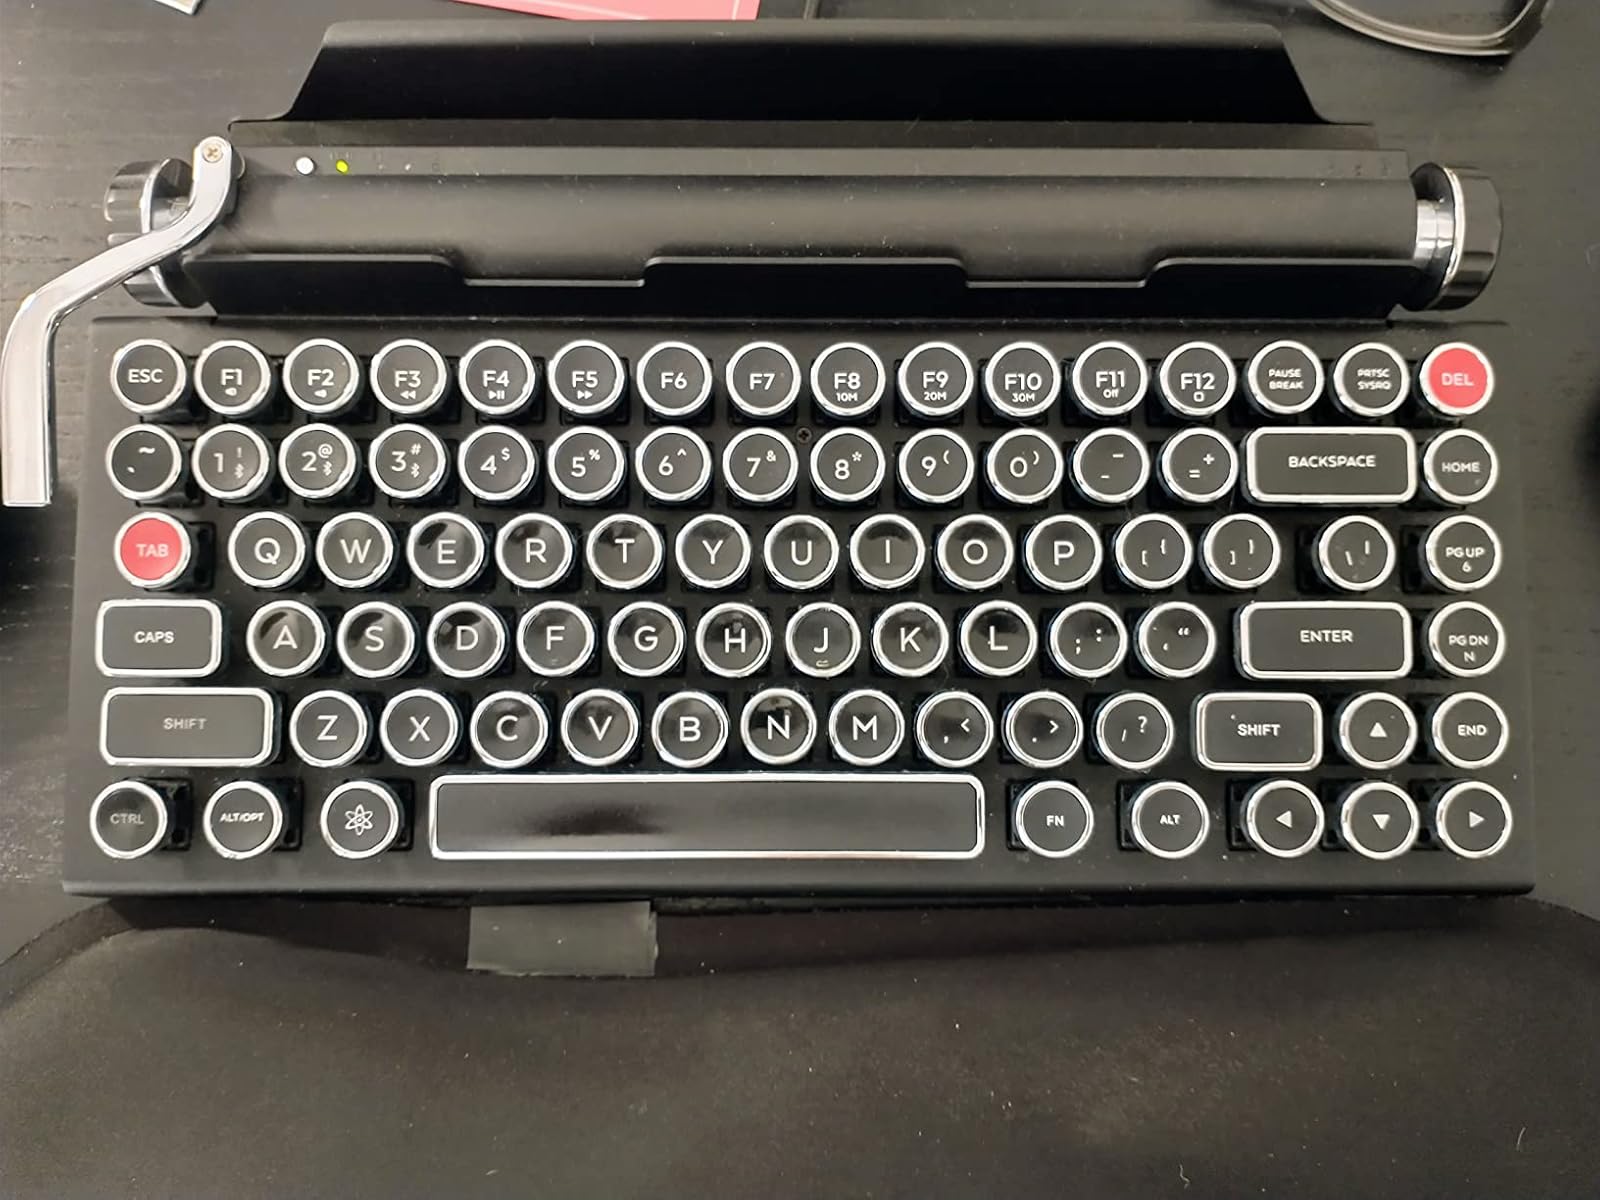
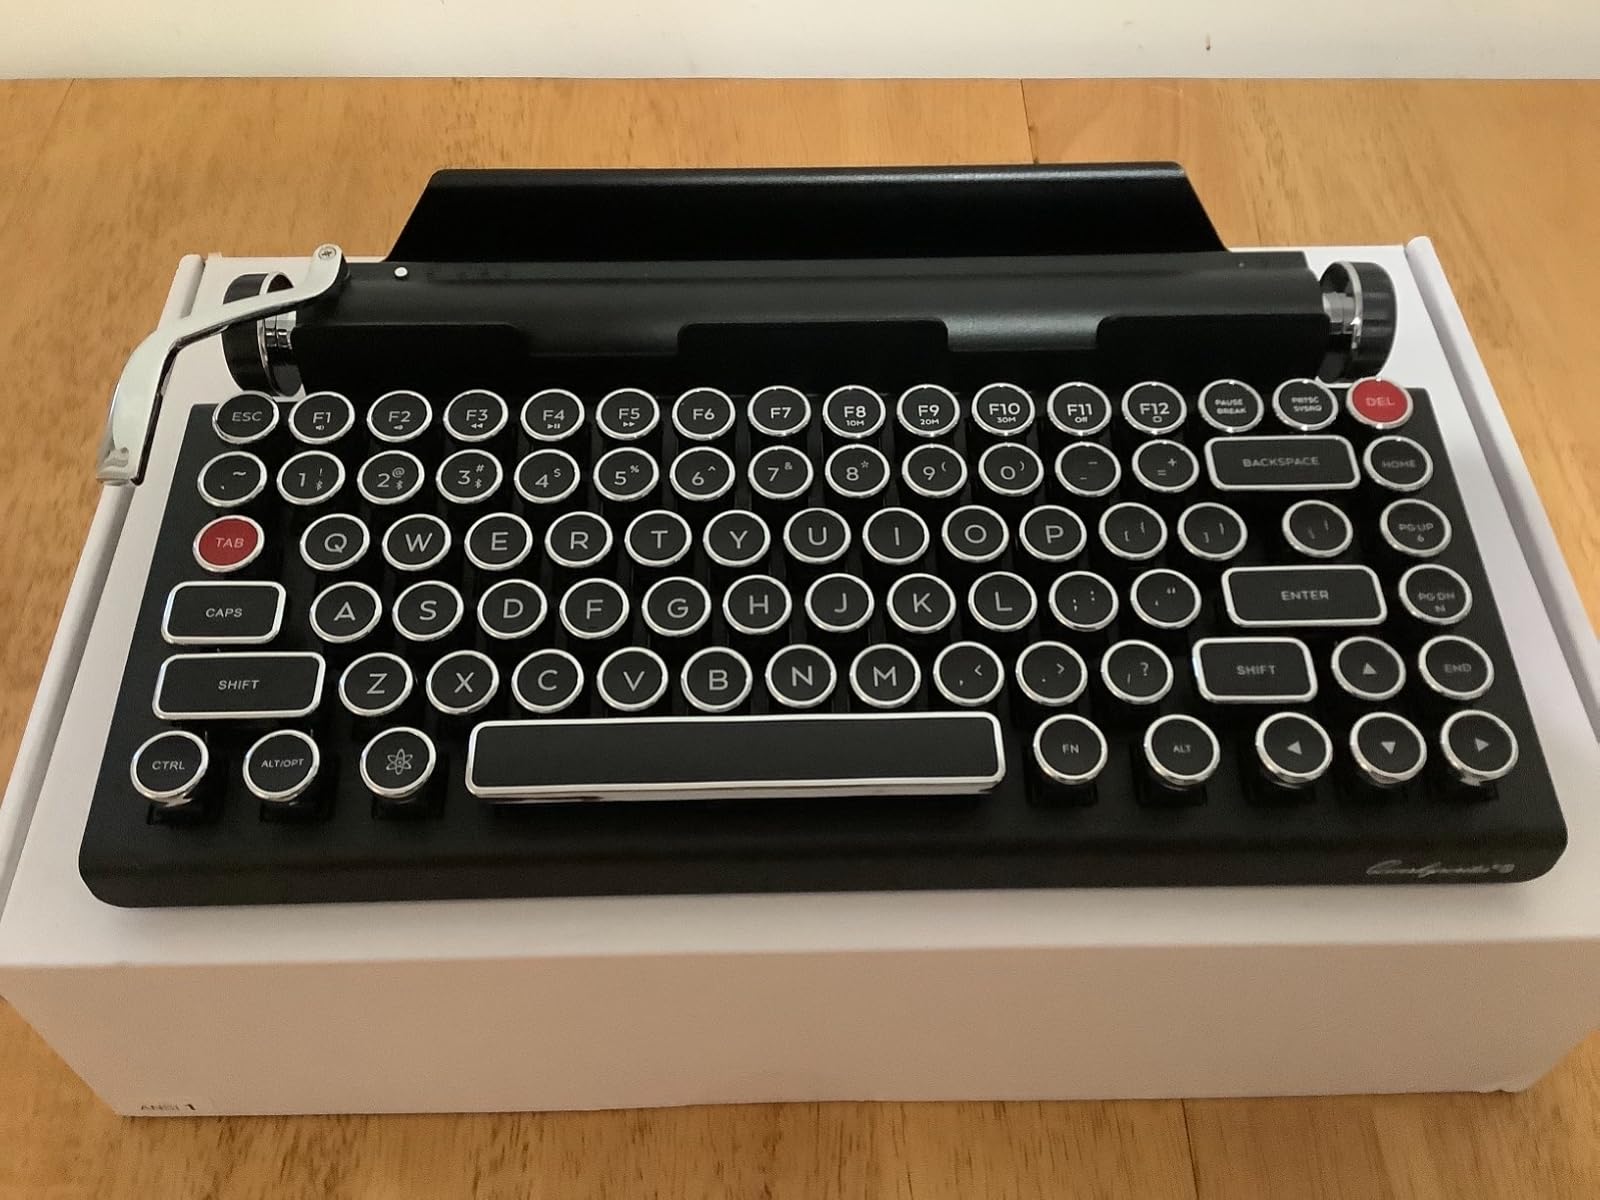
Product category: keyboard
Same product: yes